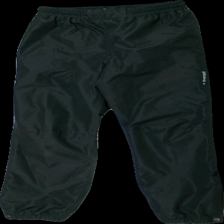
View: front
Type: Rain trousers
Category: Children
Brand: Everest
Colors: Black
Material: ?
Pattern: Logo print
Cut: Regular
Size: 146
Season: Autumn
Holes: Minor
Damage: hål knä
Damage location: middle left
Damage 2: hål knä
Damage 2 location: middle right
Price range: <50
Recommended usage: Export
Description: svarta regnbyxor med logga fram, hål/skrapade på knäna